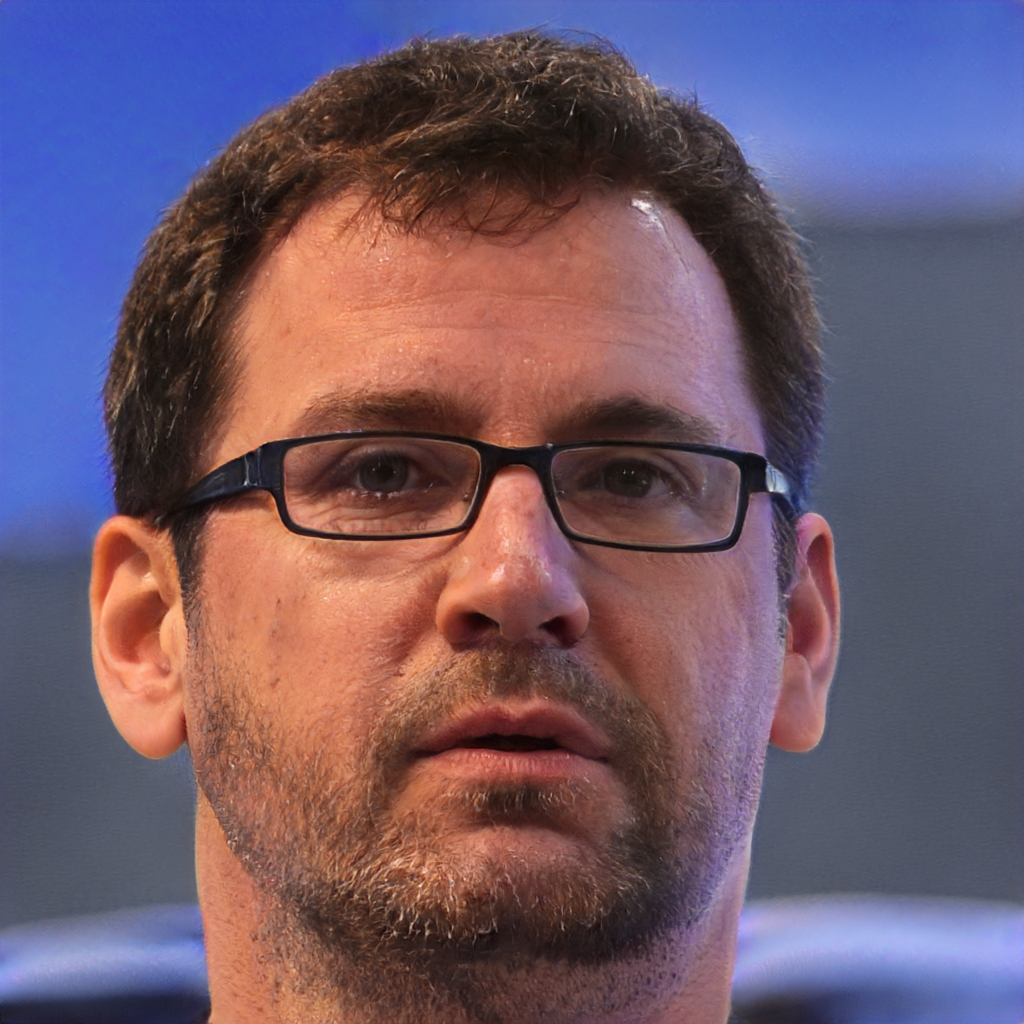
Gender: Male